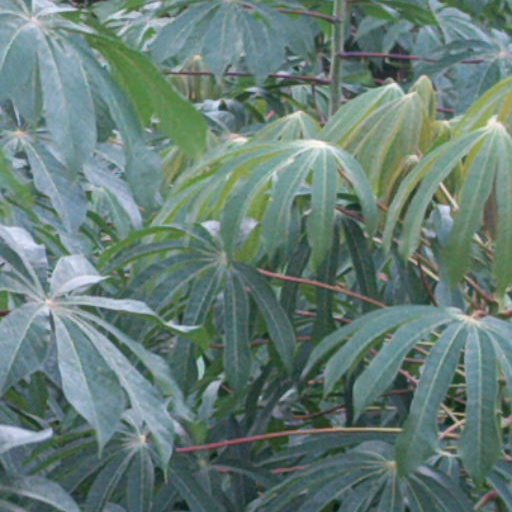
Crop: cassava